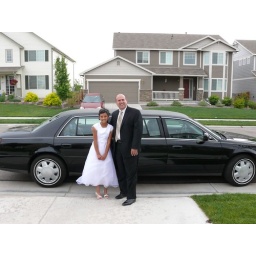
Pastor Curt picking up the girls from home in a limo